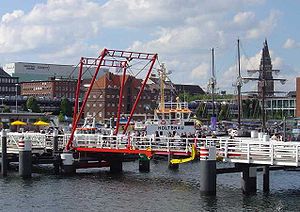
Foldebro
Billedet viser en foldebro i Kiel
En foldebro er en type bevægelig bro.